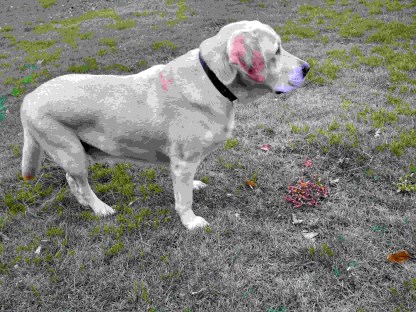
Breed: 3580-n000122-Labrador_retriever